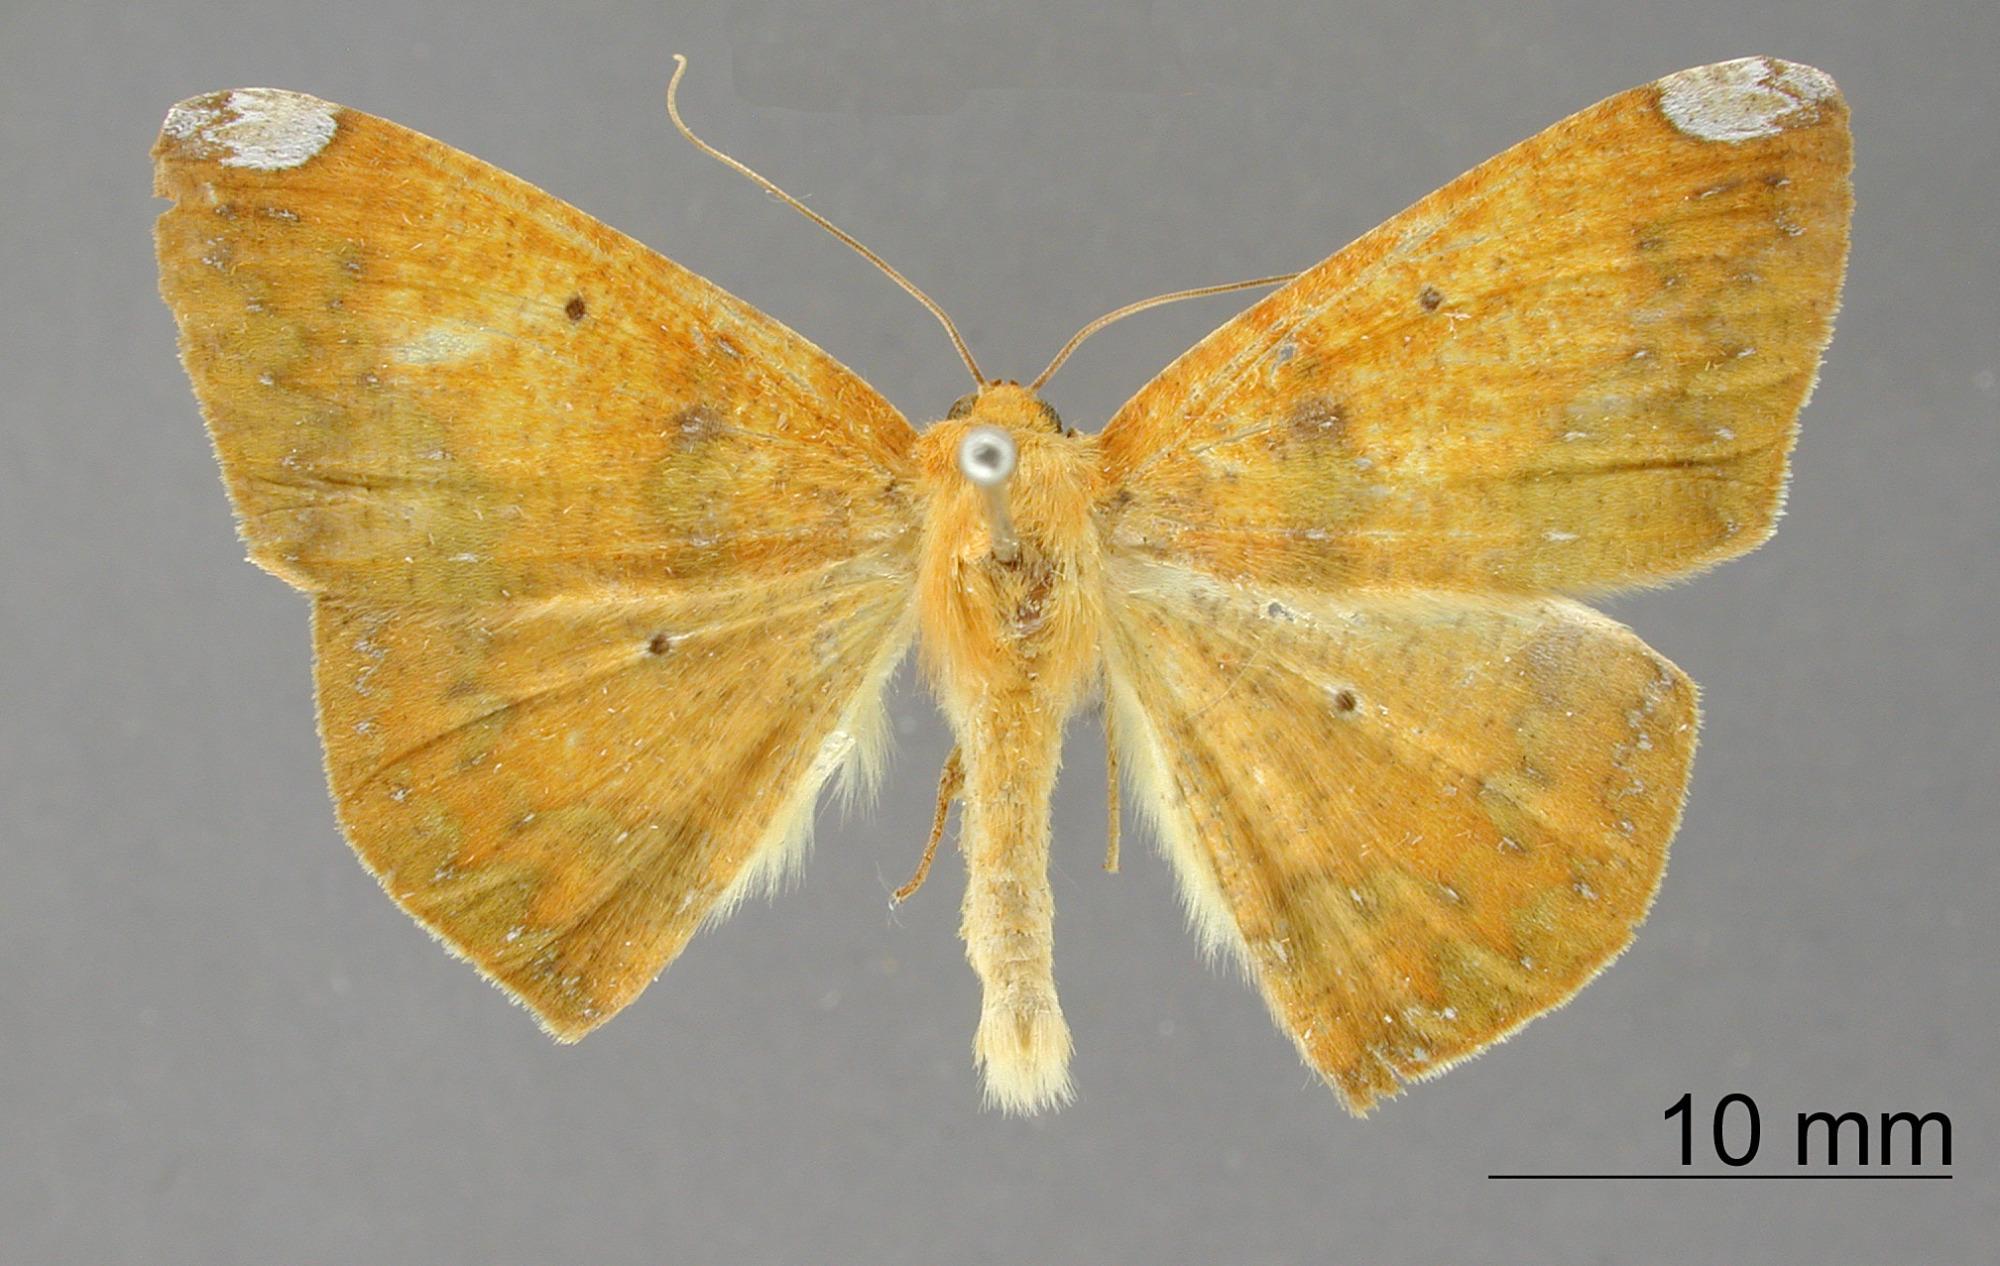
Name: Acrosemia naranja
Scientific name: Acrosemia naranja Schaus, 1901
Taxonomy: Animalia, Arthropoda, Insecta, Lepidoptera, Geometridae, Ennominae
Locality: Orizaba, Mexico, Mexico